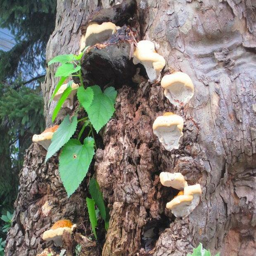
a banner year for mushrooms